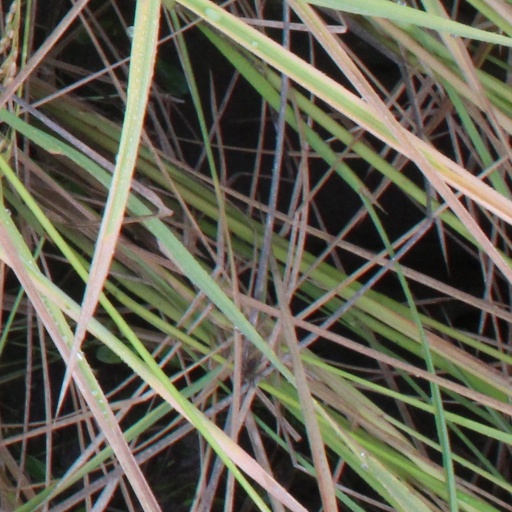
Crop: rice